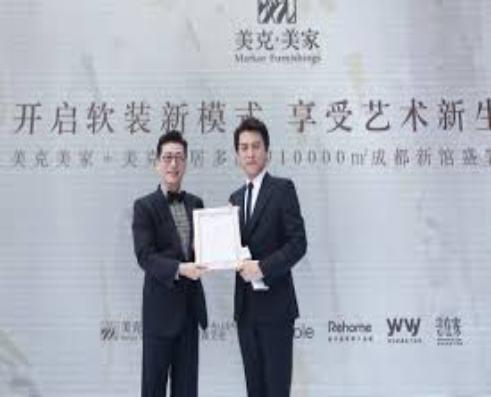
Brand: markor furnishings
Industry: Necessities